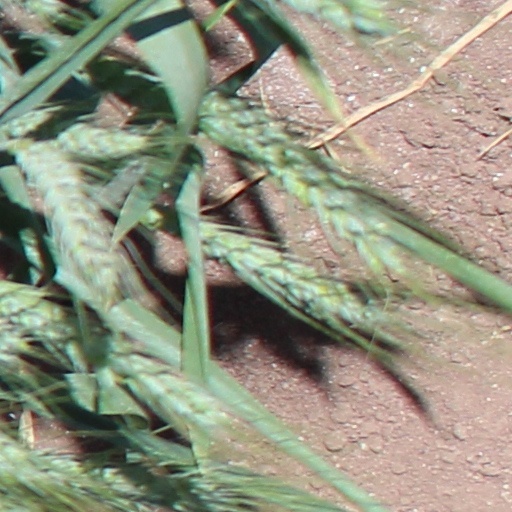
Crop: wheat